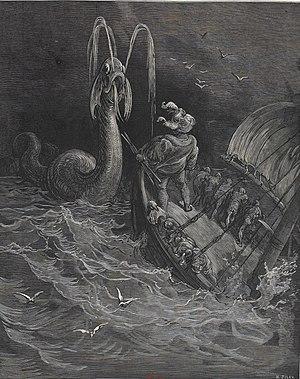
Monstre qui attaque les voyageurs dans le Quart Livre de Rabelais. Illustrations de Gustave Doré en 1873, éditions Garnier Frères
Le Quart Livre est un roman écrit par François Rabelais dont la version intégrale est publiée en 1552 sous les presses de Michel Fezandat. Dans ce livre, Pantagruel et ses compagnons, dont Panurge, voguent vers l'oracle de la Dive Bouteille qu'ils atteindront dans Le Cinquième Livre. En 1548, onze chapitres du Quart Livre étaient déjà publiés. Le 1ᵉʳ mars 1552, le livre est censuré par les théologiens.